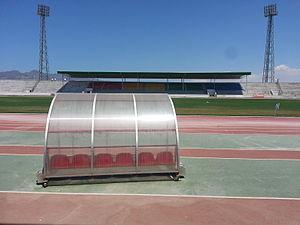
La Coupe d'Europe de football ConIFA 2017 est la seconde édition de la Coupe d'Europe de football ConIFA qui a lieu en Chypre du Nord, un tournoi international de football pour les États, les minorités, les apatrides et les régions non affiliées à la FIFA organisée par la ConIFA.
Stade Atatürk de Nicosie ou Lefkoşa Atatürk Stadı est un stade multifonction situé à Nicosie, dans la partie nord de Chypre.